Skylab 2

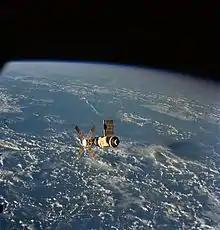
View of Skylab from the Skylab 2 Command/Service Module during the final flyaround inspection

Two weeks later, Conrad and Kerwin performed a second EVA, freeing the stuck solar panel and increasing the electrical power to the workshop. They had prepared for this repair by practicing in the Neutral Buoyancy Simulator at the Marshall Space Flight Center. Without power from the panel, the second and third Skylab missions would have been unable to perform their main experiments, and the station's critical battery system would have been seriously degraded. During this EVA, the sudden deployment of the solar panel structure caused both astronauts to be flung from the station's hull, testing their nerves as well as the strength of their safety tethers. After recovering their composure, both astronauts returned to their positions on the station and completed the EVA.